Scientology

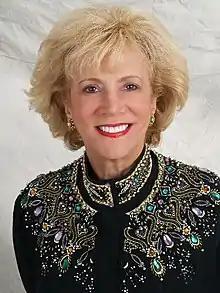
Author Paulette Cooper was indicted for making bomb threats after she was framed by agents of the Church of Scientology.

In 1978, a number of Scientologists, including L. Ron Hubbard's wife Mary Sue Hubbard (who was second in command in the organization at the time), were convicted of perpetrating what was at the time the largest incident of domestic espionage in the history of the United States, called "Operation Snow White". This involved infiltrating, wiretapping, and stealing documents from the offices of Federal attorneys and the Internal Revenue Service. L. Ron Hubbard was convicted "in absentia" by French authorities of engaging in fraud and sentenced to four years in prison. The head of the French Church of Scientology was convicted at the same trial and given a suspended one-year prison sentence.